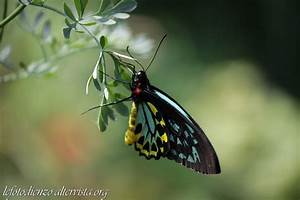
Label: butterfly